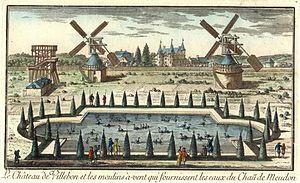
Les moulins de Villebon, sur les hauteurs de Meudon.
Le château de Meudon, dit château royal de Meudon, palais impérial de Meudon ou Domaine national de Meudon, est un château français situé à Meudon, dans le département des Hauts-de-Seine. Il est notamment la résidence de la duchesse d'Étampes, du cardinal de Lorraine, d'Abel Servien, de Louvois ainsi que de Monseigneur, dit le Grand Dauphin, qui lui adjoint en annexe le château de Chaville. Incendié en 1795 et en 1871, le Château-Neuf, dont la démolition est un temps envisagée, est conservé pour sa majeure partie. Il est transformé à partir de 1878 en observatoire servant de réceptacle à une lunette astronomique, avant d'être rattaché à l'Observatoire de Paris en 1927.